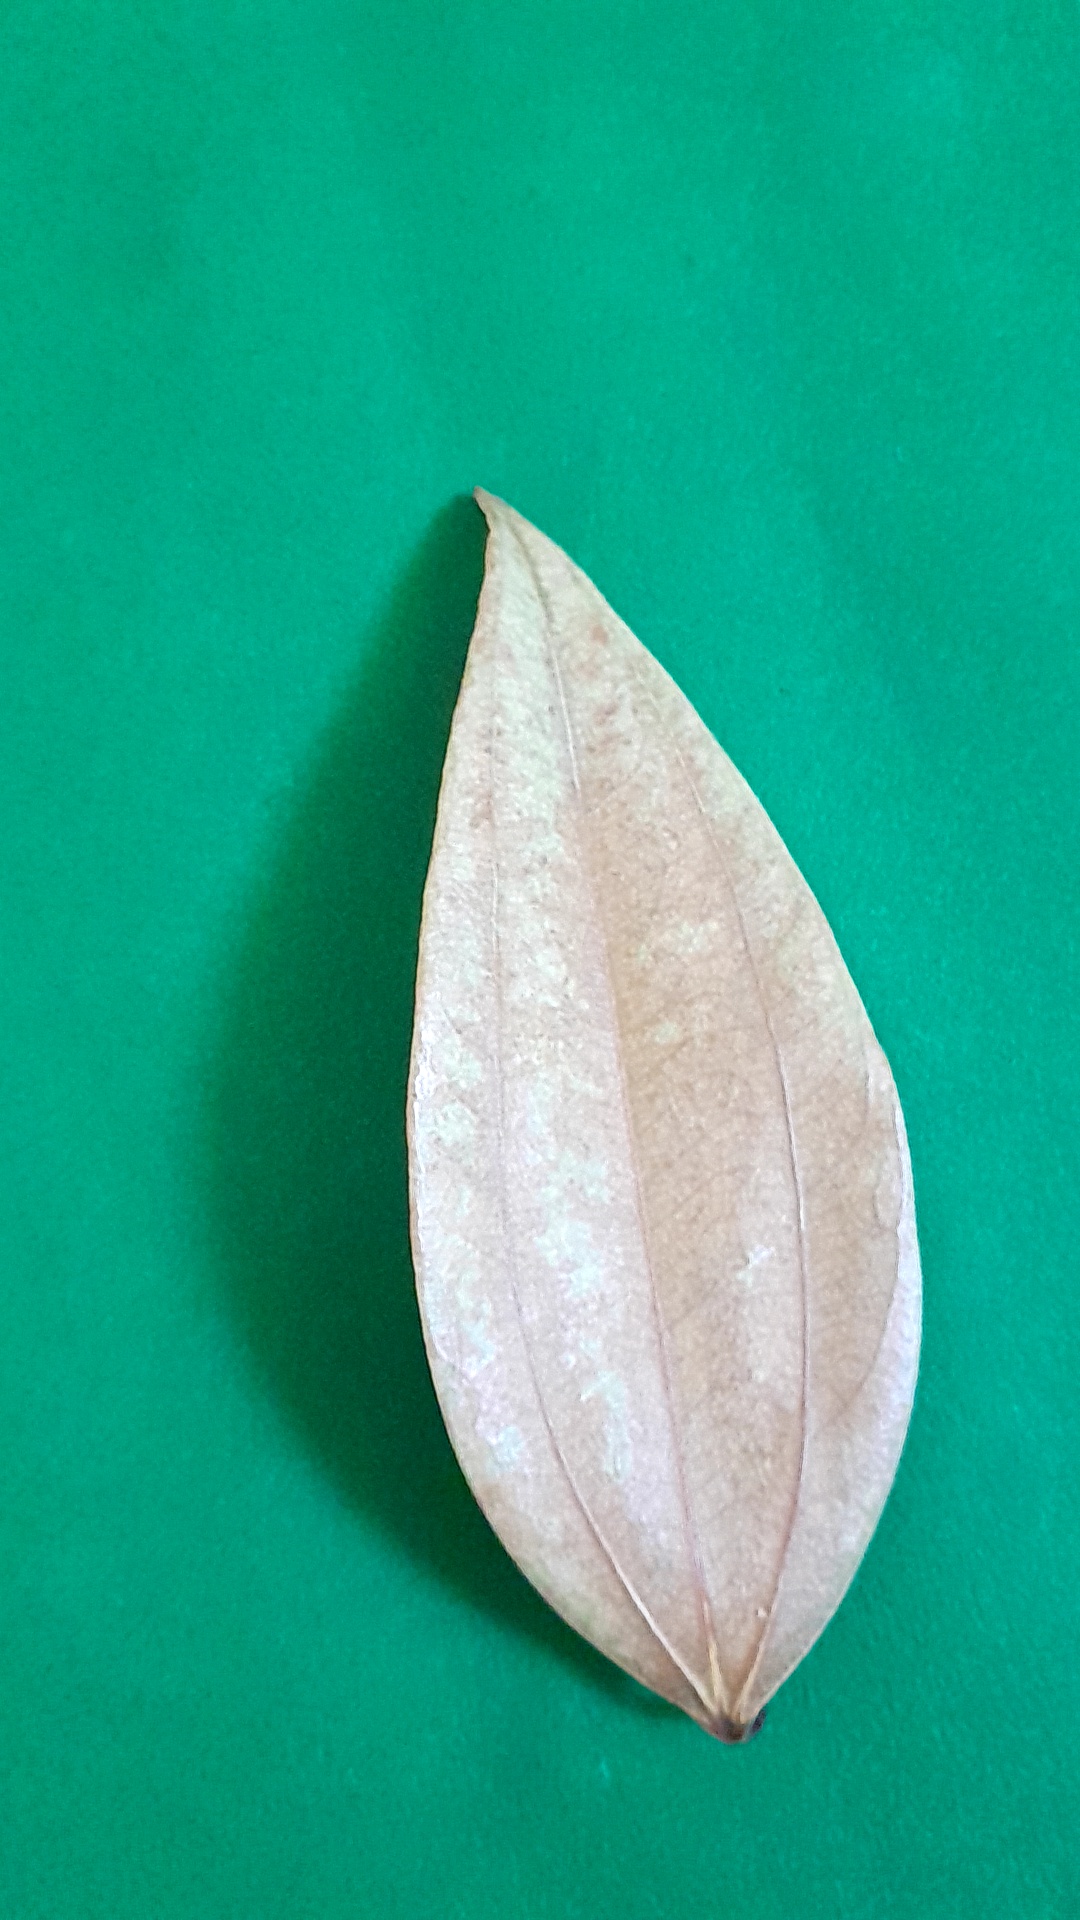
Label: Dry Leaf